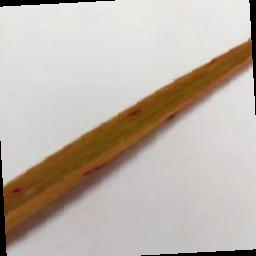
Label: Rice___Brown_Spot